Thomas D. Boyatt

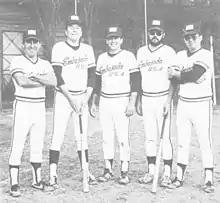
Boyatt (second from left) with the embassy softball team in Colombia

After Boyatt was born in Ohio and graduated from Wyoming High School in 1951, he graduated from Princeton University with his B.A. in 1955. He later received his M.A. from the Fletcher School of Law and Diplomacy. He served in the U.S. Air Force from 1956 to 1959.